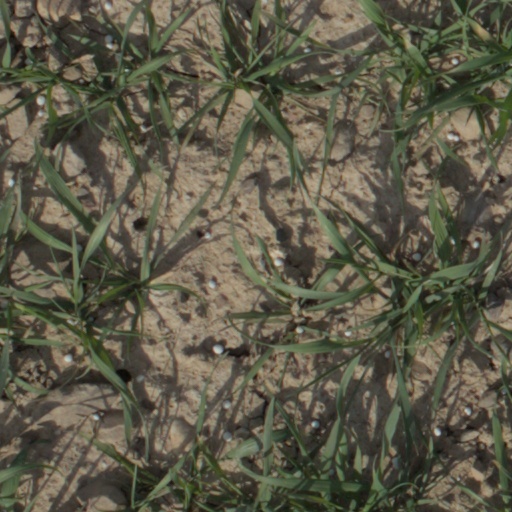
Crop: wheat